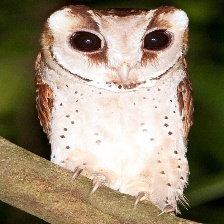
Species: ORIENTAL BAY OWL
Scientific name: PHODILUS BADIUS
ImageNet parent category: great_grey_owl